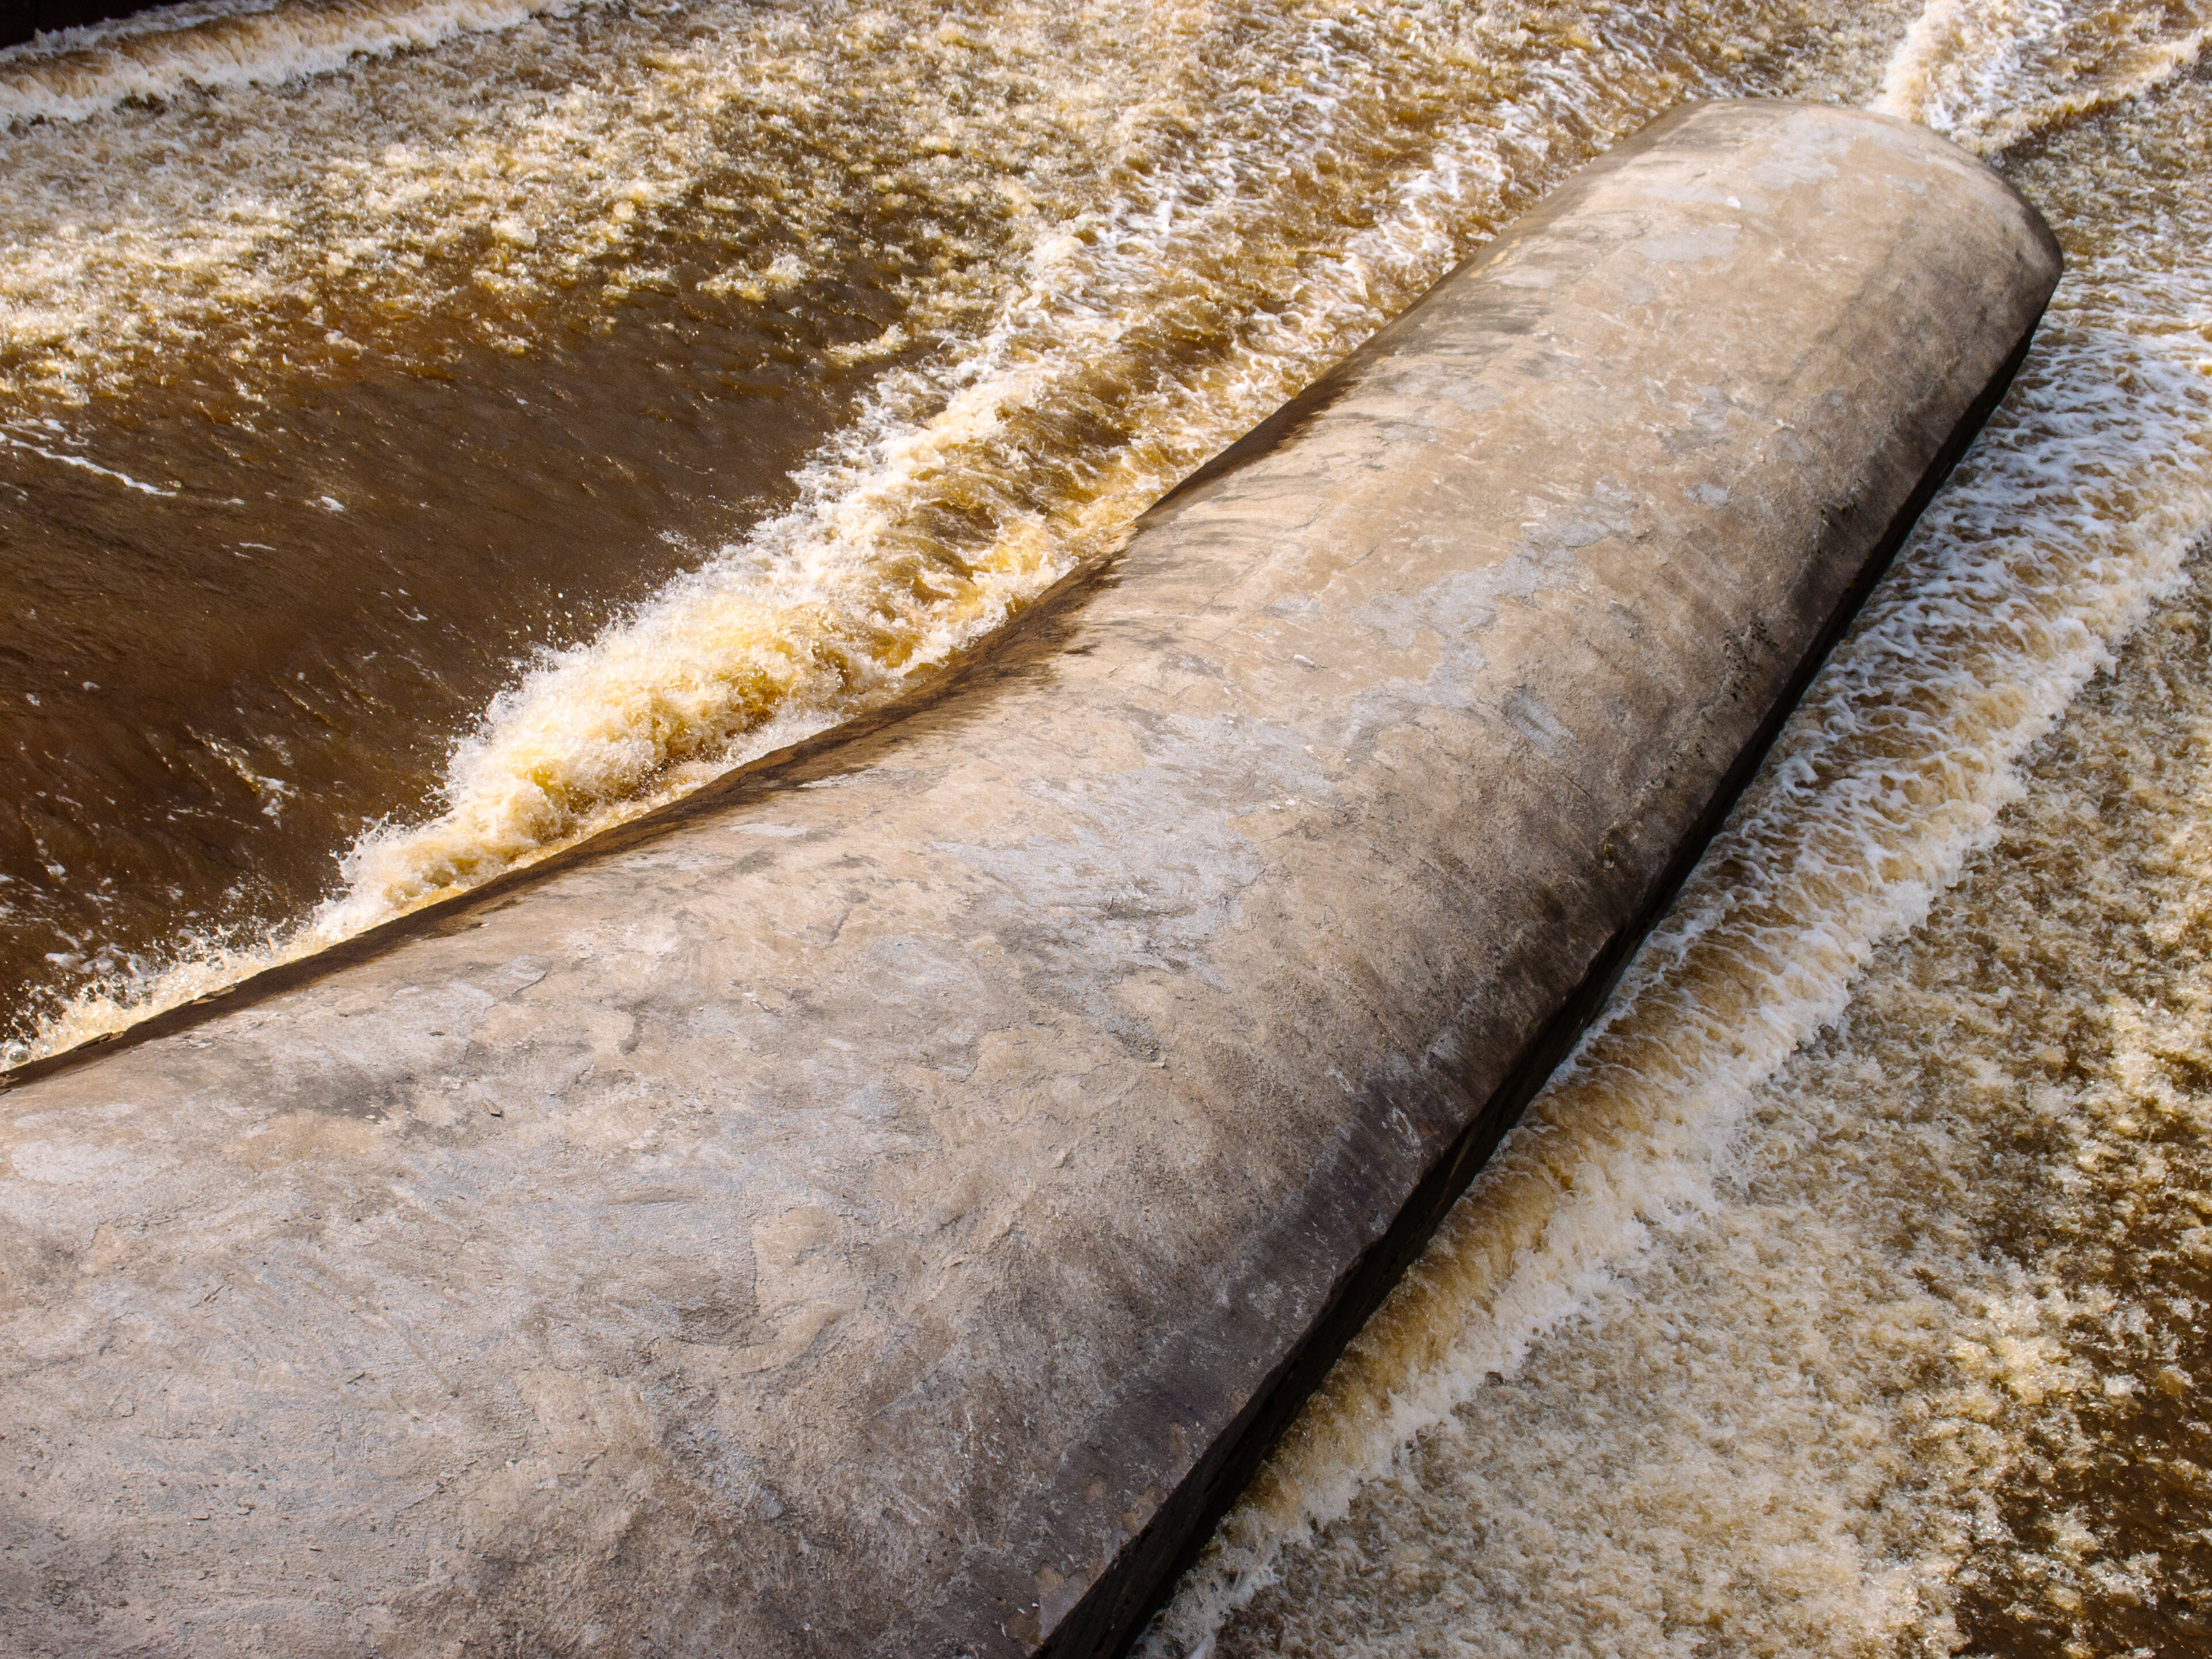
images, road surface, wood, beige, rectangle, grass, landscape, metal, close up, pattern, concrete, soil, rock, shadow, font, road, fur, asphalt, artifact, curb, history, ancient history, cement